Saint-Victor-l'Abbaye

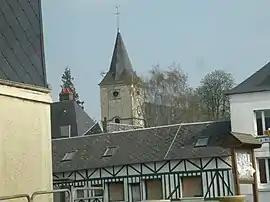
Belltower from Saint-Victor

Saint-Victor-l'Abbaye is a commune in the Seine-Maritime department in the Normandy region in north-western France.